Pauline Couriard

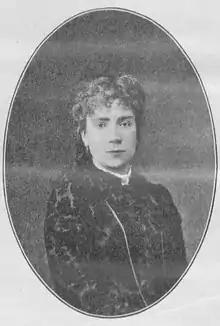

Pauline Couriard (born Petrovna Vokhina; 1848 – 1898) was a Russian painter, an honorary member of the Imperial Academy of Arts. She is best known for founding and chairing the First Ladies Art Circle in Saint Petersburg. She exhibited her artworks throughout Europe.